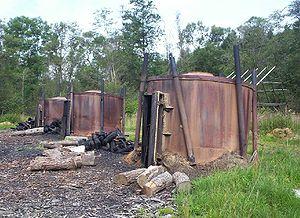
Le charbon de bois est un combustible obtenu en carbonisant du bois en atmosphère contrôlée par pyrolyse.